Honoratus Leigh Thomas

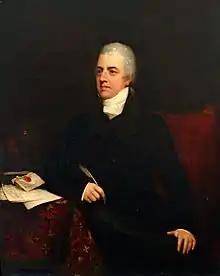
Honoratus Leigh Thomas

The son of John Thomas of Hawarden, Flintshire, by his wife Maria, sister of John Boydell, was born on 26 March 1769. Going to London as a very young man with a letter of introduction to John Hunter, he was appointed dresser to Hunter at St. George's Hospital and a pupil of William Cumberland Cruikshank the anatomist. He obtained the diploma of the Corporation of Surgeons on 16 October 1794, was an original member of the London College of Surgeons, and was elected to the fellowship on its foundation in 1843.